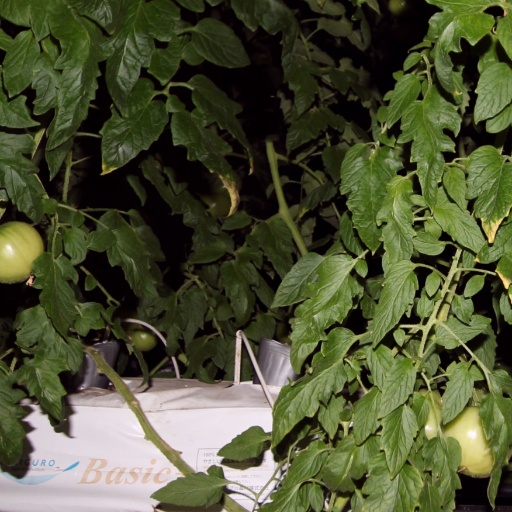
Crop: tomato